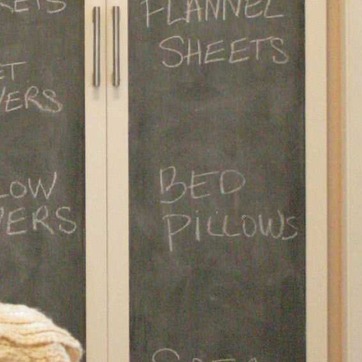
Material: other